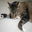
Label: cat